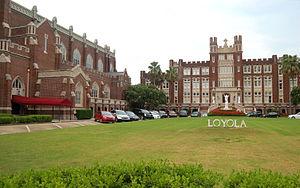
Université Loyola de la Nouvelle-Orléans, Louisiane.
L'université Loyola est une université privée jésuite sise à La Nouvelle-Orléans en Louisiane, aux États-Unis. L'établissement fondé en 1904 est devenu une université en 1912. L'établissement a été nommé en l'honneur d'Ignace de Loyola.